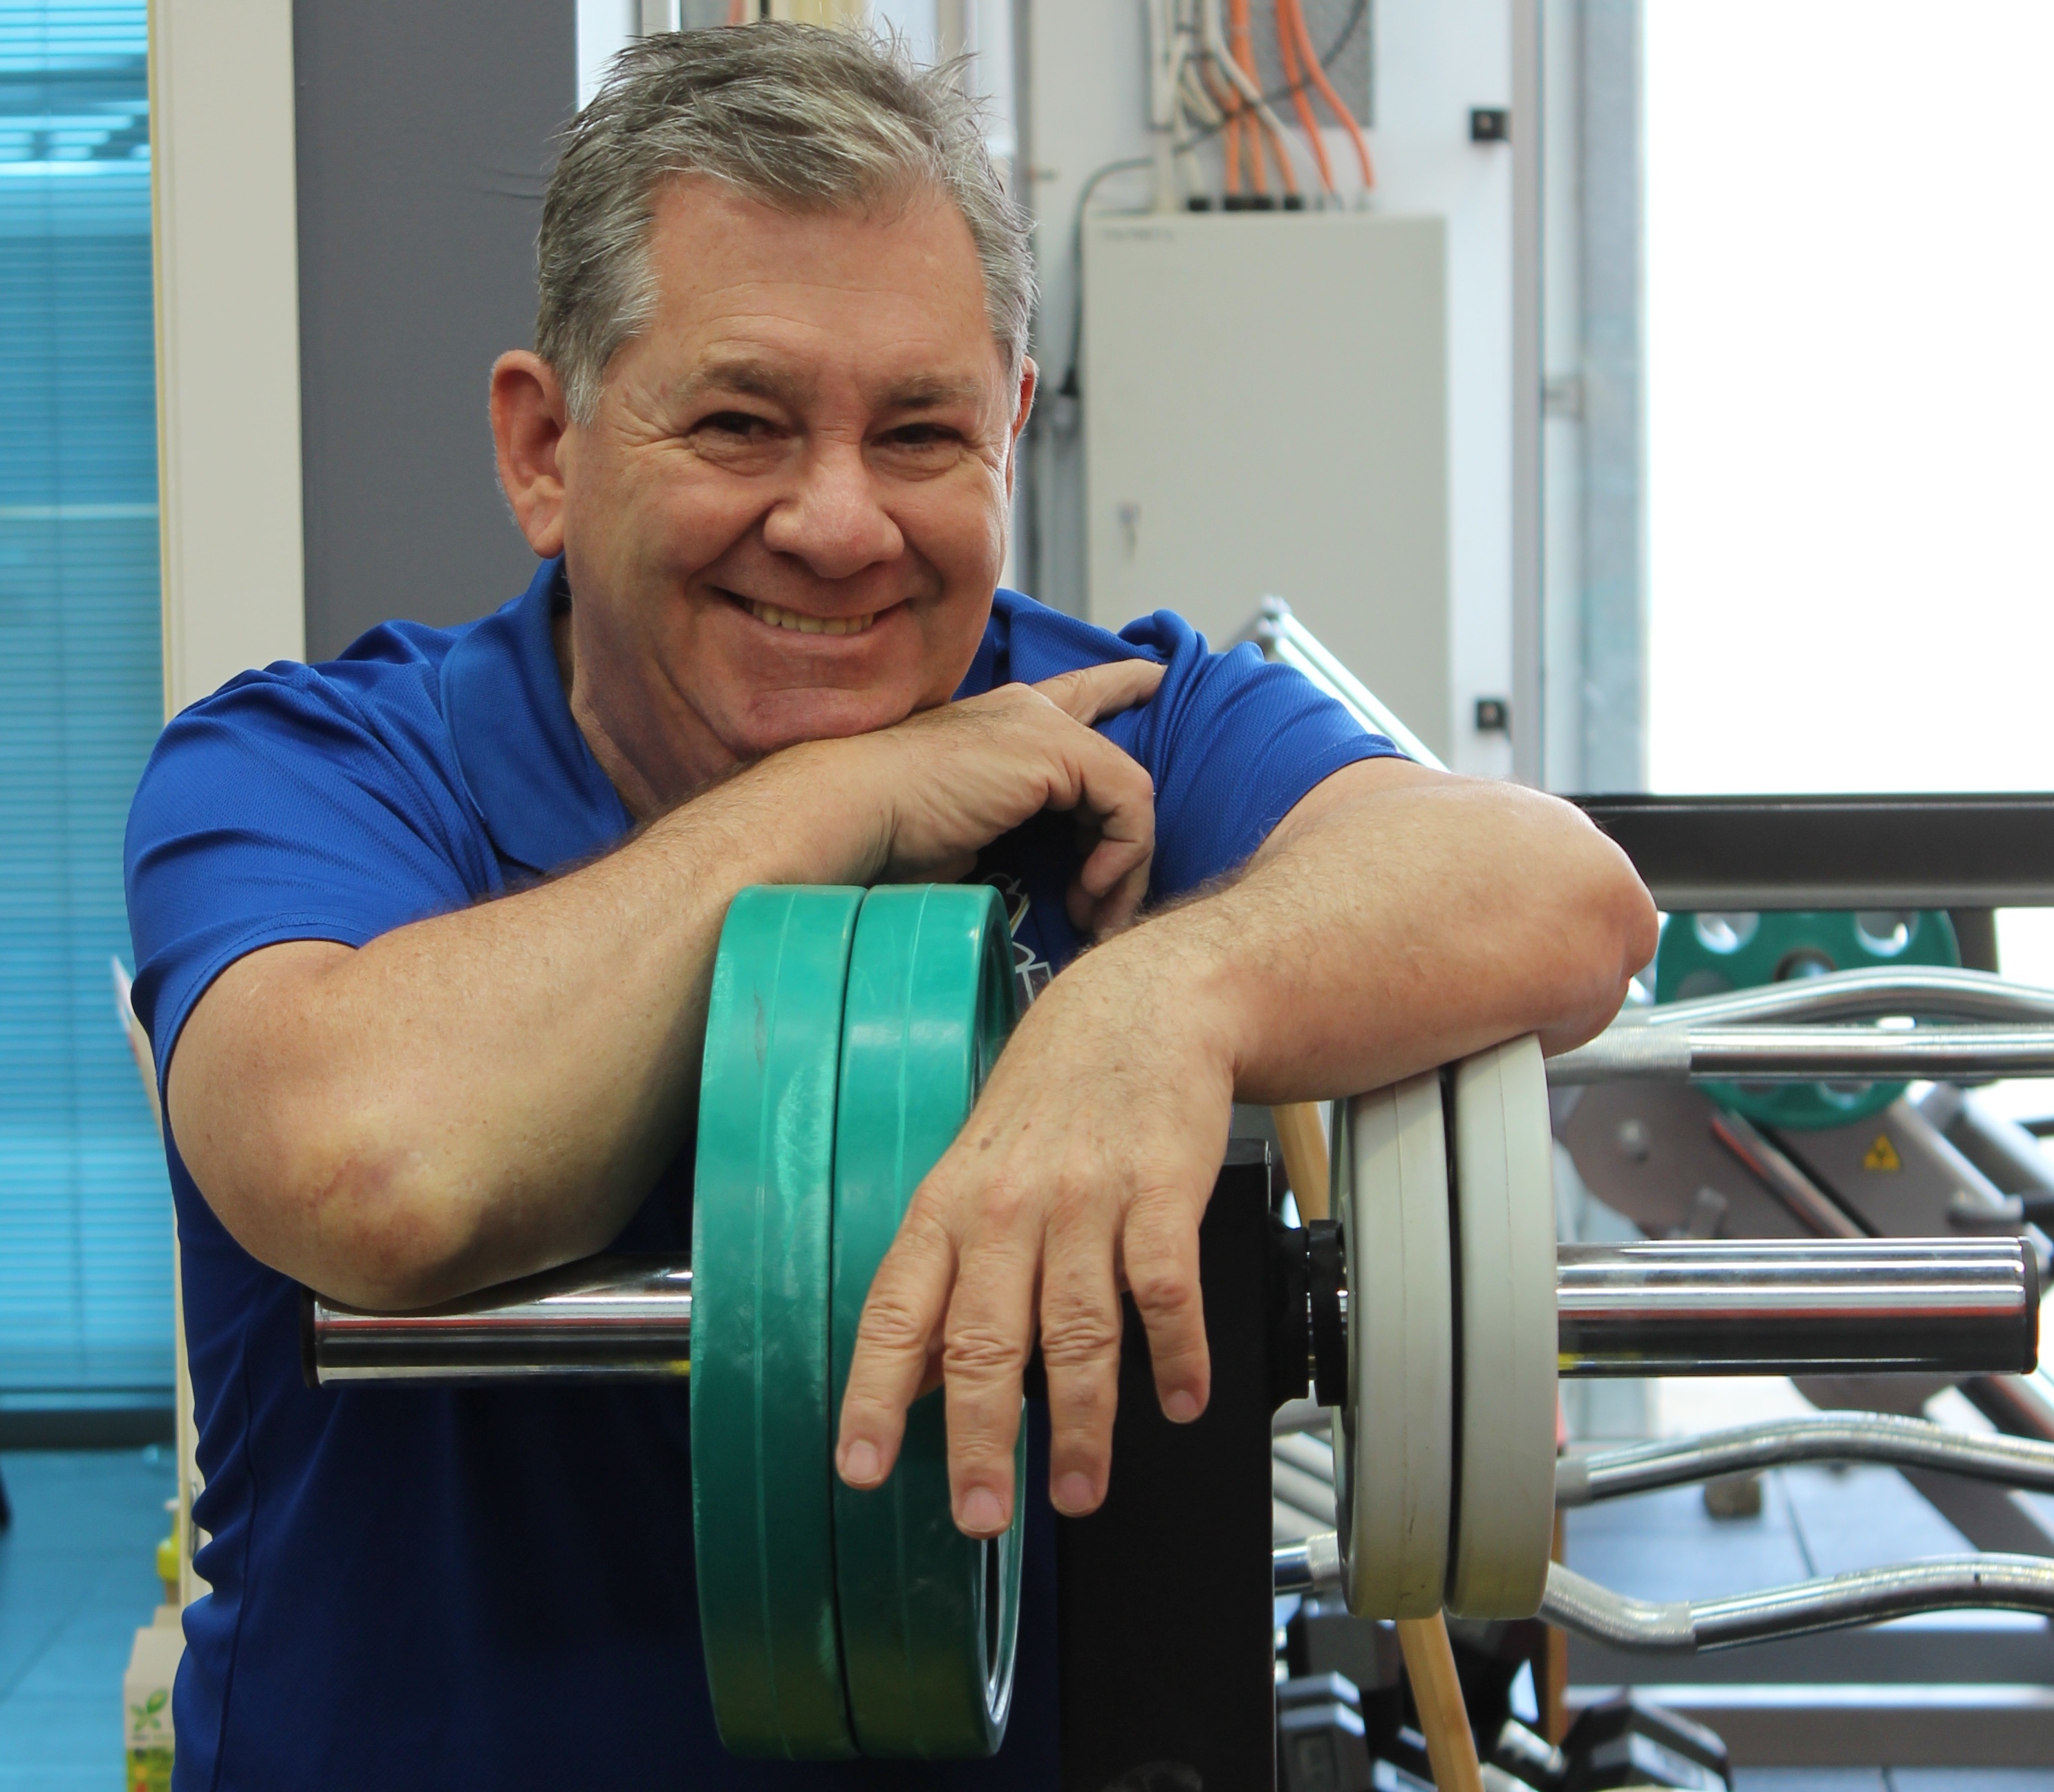
person, portrait, arm, fitness, trainer, old man, gym, muscle, human body, bodybuilding, weight training, physical fitness